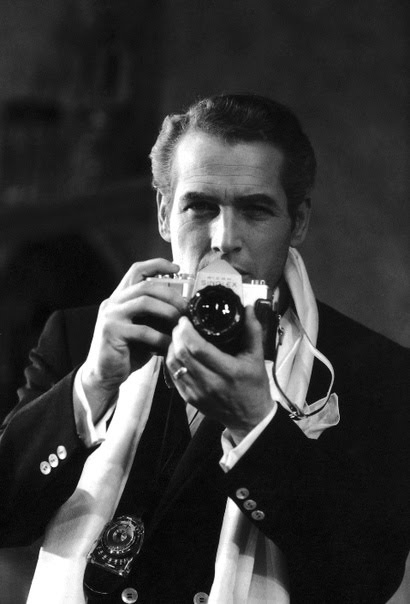
Gender: men